Shades (comics)

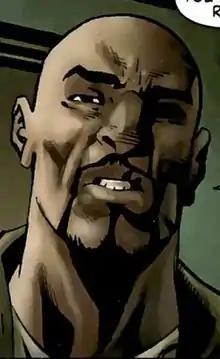

Hernan "Shades" Alvarez is a supervillain appearing in American comic books published by Marvel Comics. He is the father of Victor Alvarez and is frequently seen with Comanche, his partner in crime.